Adrian Janes

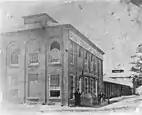

Adrian Janes (February 4, 1798 – March 2, 1869) was the owner of a significant American iron foundry in the Bronx, New York.